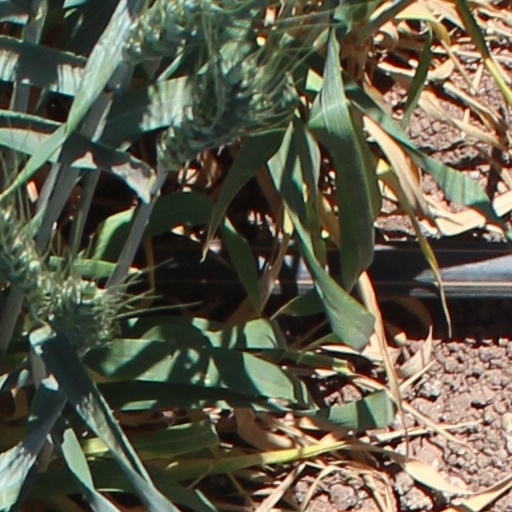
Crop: wheat